Salts Mill

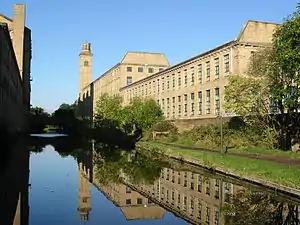
Salts Mill (left) and the New Mill (right) from the Leeds and Liverpool Canal

Salts Mill (sometimes spelled Salt's Mill) is a former textile mill, now incorporating an art gallery, shops, restaurant, and spaces to rent in Saltaire, Bradford, West Yorkshire, England. It was commissioned and financed by Sir Titus Salt and opened in 1853. The construction involved multiple firms, including J and W Beanland, a respected Bradford building company known for their skilled craftsmanship. At that point, the mill was the largest industrial building in the world by total floor area. The present-day 1853 Gallery takes its name from that date. The mill has many paintings by local artist David Hockney on display.